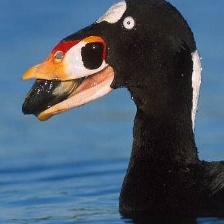
Species: SURF SCOTER
Scientific name: MELANITTA PERSPICILLATA
ImageNet parent category: drake